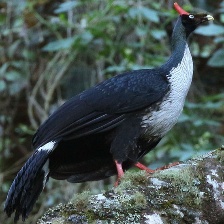
Species: HORNED GUAN
Scientific name: OREOPHASIS DERBIANUS